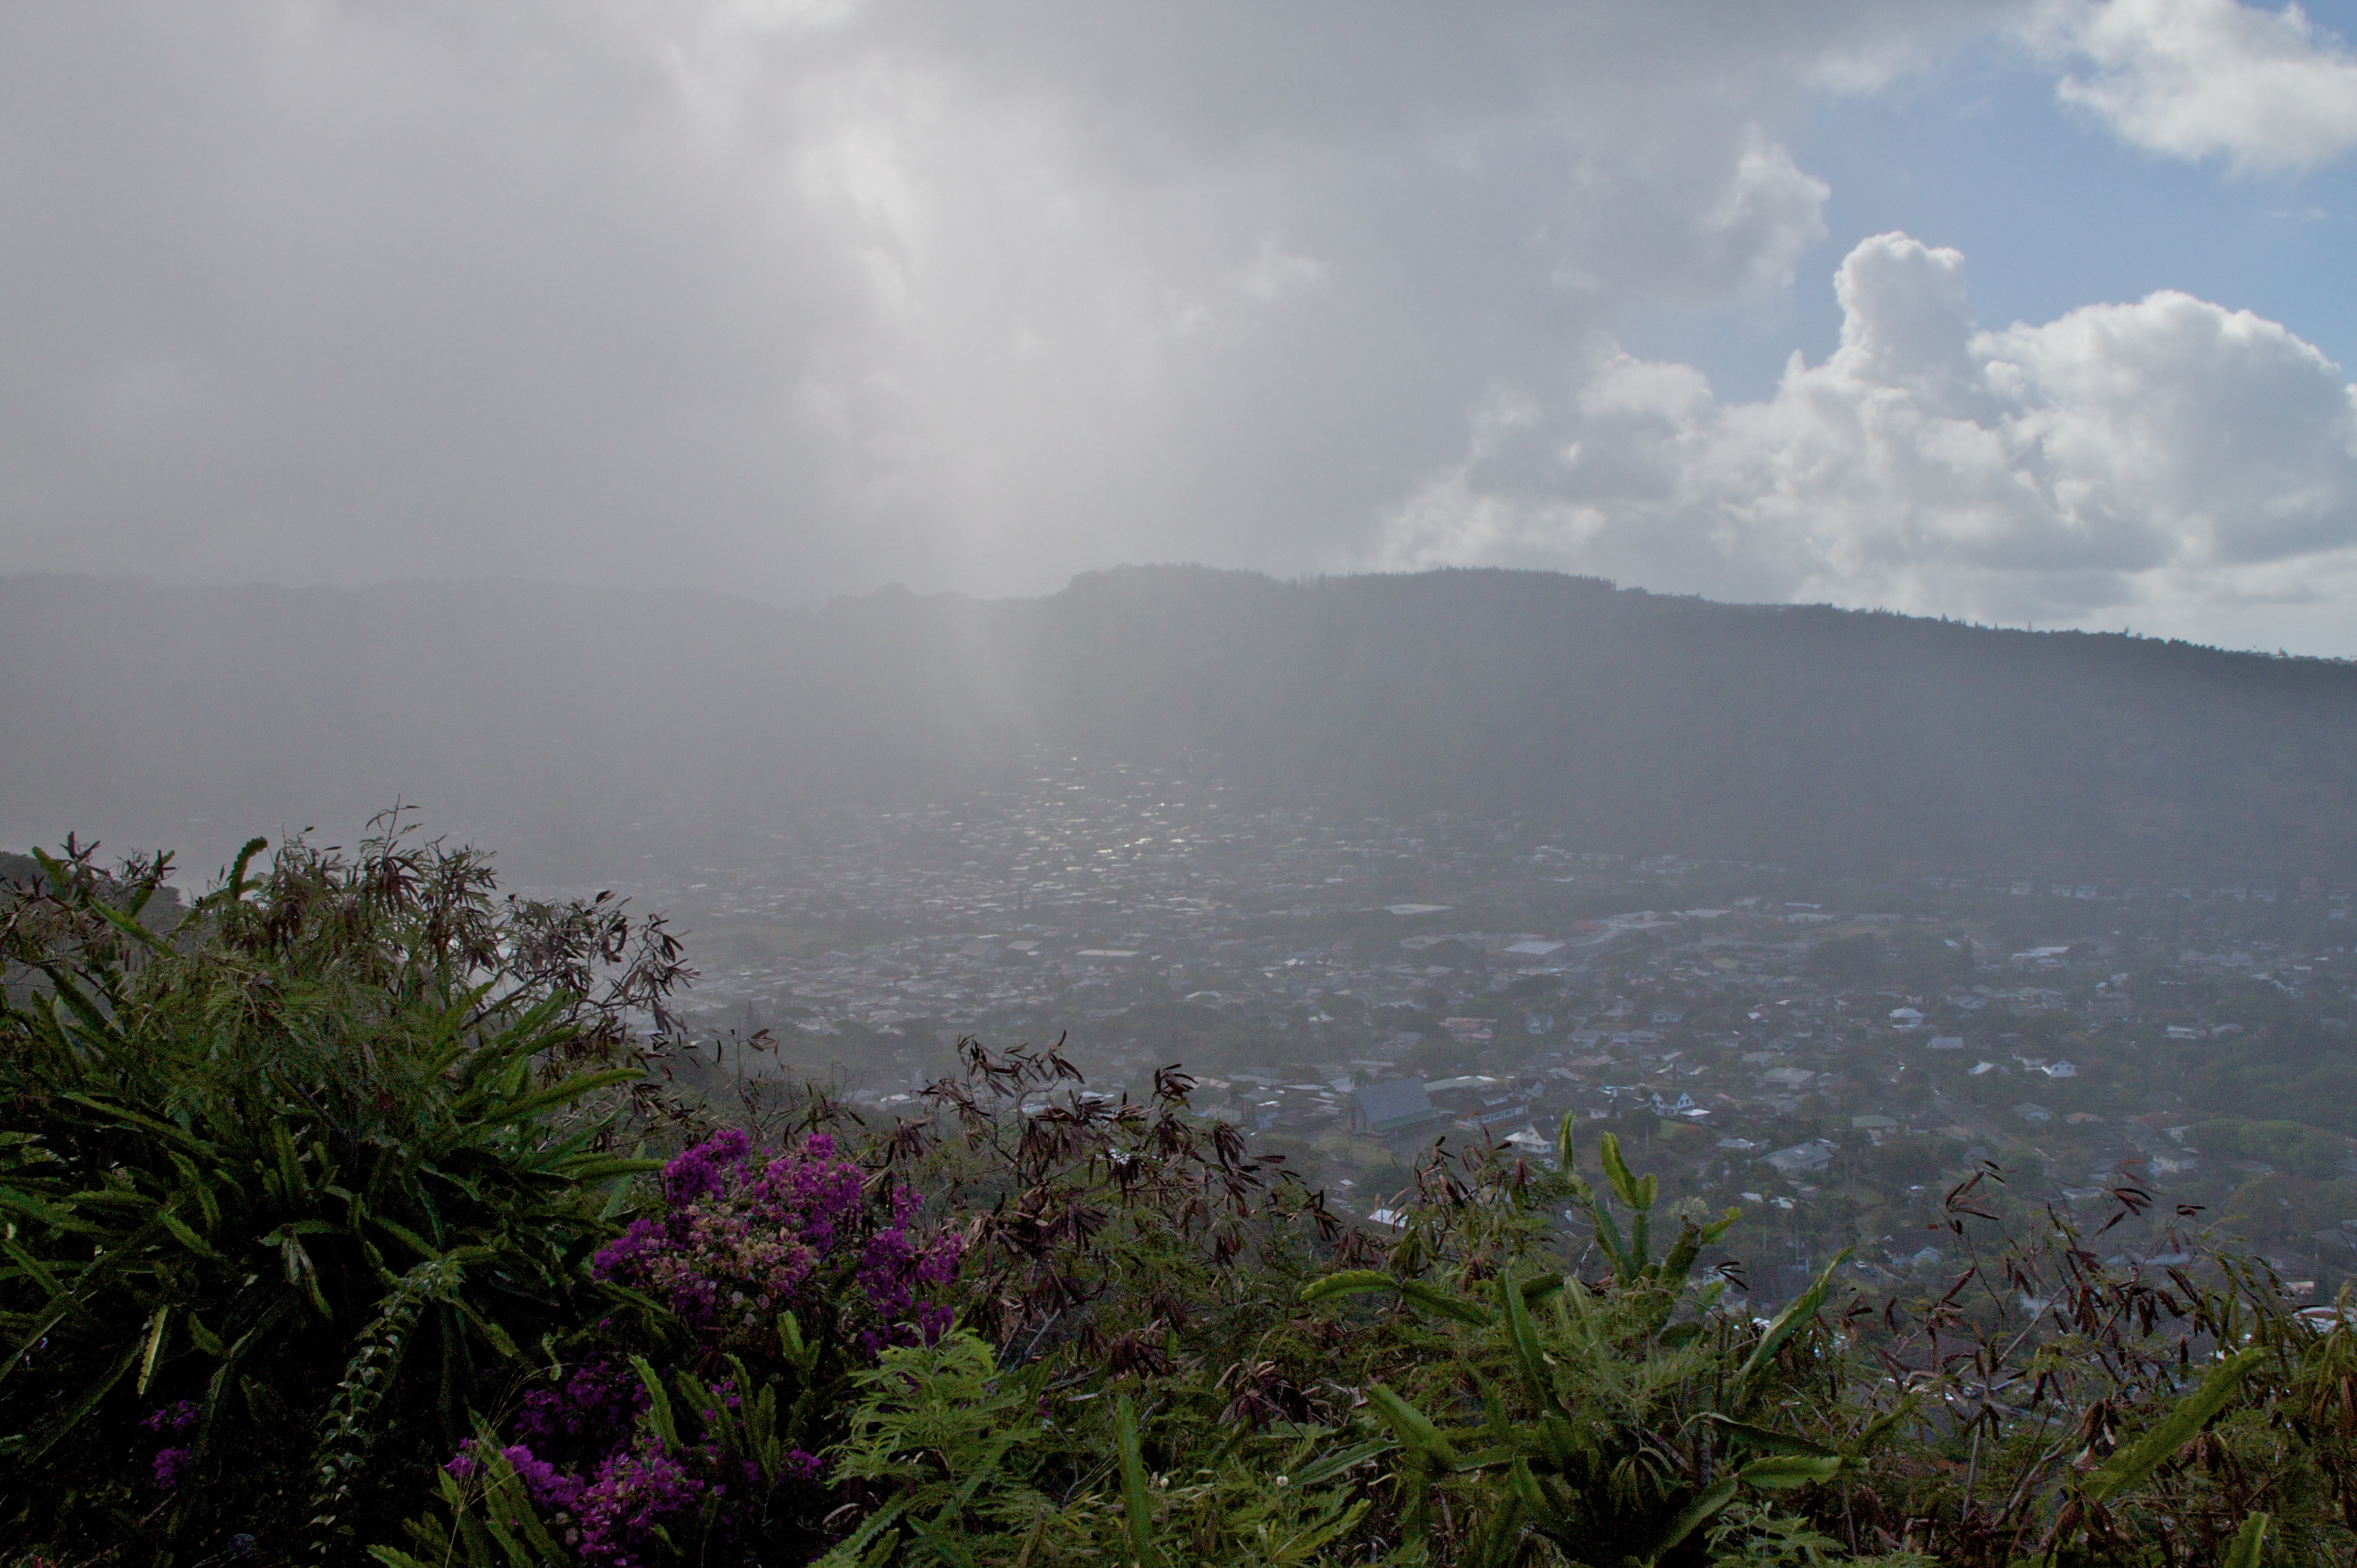
landscape, sea, coast, nature, ocean, horizon, mountain, cloud, fog, mist, morning, hill, shore, lake, cliff, weather, bay, terrain, body of water, 18270mm, geographical feature, atmospheric phenomenon